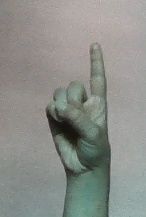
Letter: bb